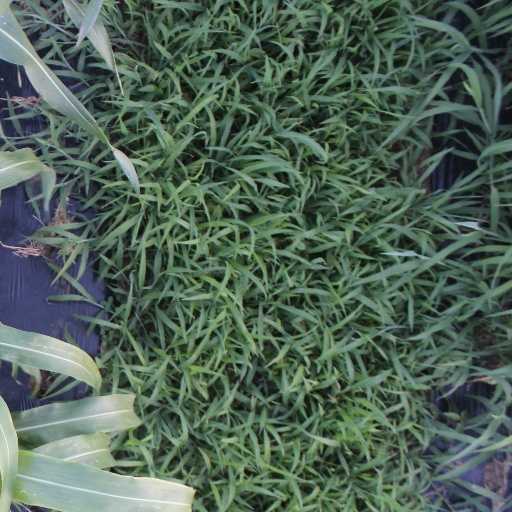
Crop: sorghum